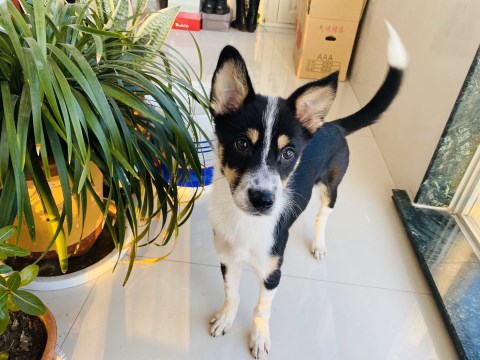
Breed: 3336-n000121-chinese_rural_dog